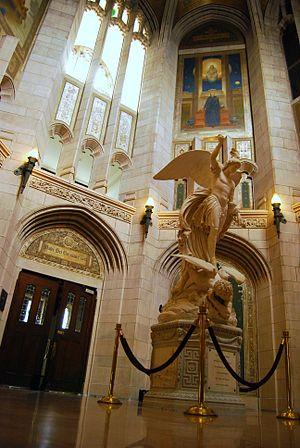
Le Boston College est une université privée, située à Chestnut Hill, dans l'État du Massachusetts, à 10 km du centre de Boston. Fondée en 1827, son campus est l'un des plus anciens exemples de néogothique en Amérique du Nord. Elle fut créée en réaction aux discriminations faites aux étudiants catholiques et sa charte de 1863 dispose qu'elle est ouverte à toutes les confessions et même aux athées. Elle a un aigle pour emblème, ce qui explique que les étudiants de BC soient parfois surnommés « the eagles ». Elle dispose de plusieurs journaux étudiants, le plus important étant The Heights, publié depuis 1919. Dans le domaine sportif, les Boston College Eagles défendent les couleurs du Boston College. Son budget opérationnel pour l'année 2008-2009 était d'environ 670 millions de dollars.